Genelia D'Souza

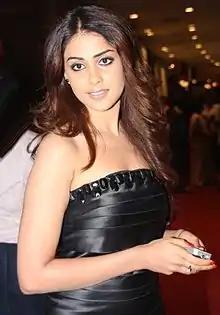
D'Souza in 2012

Following the success of "Bommarillu", D'Souza played the role of the daughter of a local don, in the Tamil gangster film "Chennai Kadhal" alongside "Boys" co-star Bharath. Sriram Iyer from "Rediff.com" criticised her commenting: "D'Souza stands up yet again to prove the point that if you are pretty and well dressed, you can get away with anything, without acting." Shortly afterward, she played the role of the sister of a notorious gangster in the blockbuster Telugu film "Dhee" alongside Vishnu Manchu, set against a gang war backdrop. Jeevi of "Idlebrain.com" was appreciative of her portrayal and contribute to the film. She earned her second Filmfare Best Actress – Telugu nomination for the film.